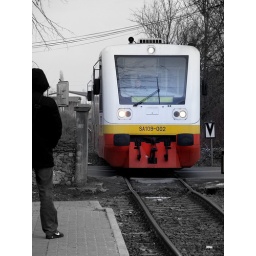
A free bus delivers you to a platform in the middle of nowhere and you catch this train into Krakow!